Ivanpah Solar Power Facility

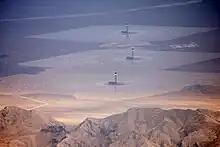
Aerial photograph of Ivanpah Solar Power Facility

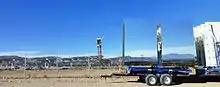
Power tower 2 of the Ivanpah Solar Electric Generating System under construction. The heliostat mirrors on the truck are awaiting installation.

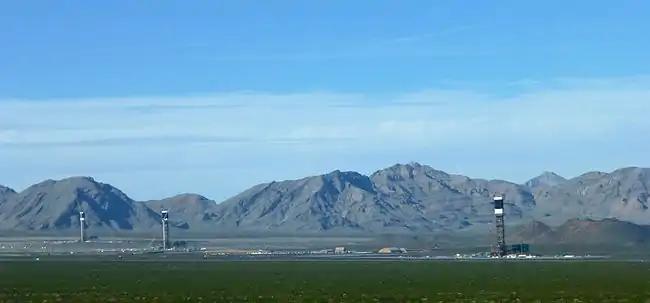
View of Ivanpah Solar Electric Generating System from Yates Well Road. The Clark Mountain Range can be seen in the distance.

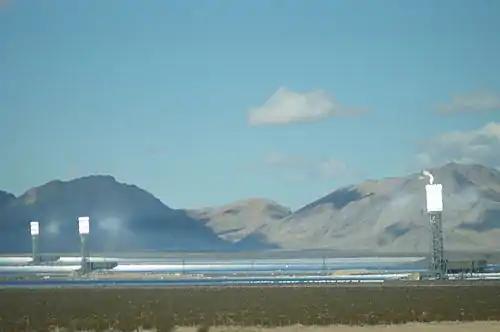
Ivanpah Solar Electric Generating System with all three towers under load, Feb 2014. Taken from the I-15.

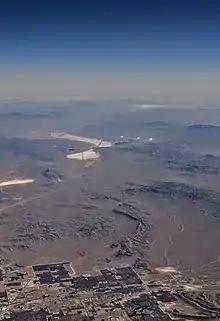
The bright spots of Ivanpah are clearly visible from above Las Vegas and further.

The Ivanpah system consists of three solar thermal power plants on of public land near the California–Nevada border in the Southwestern United States. Initially it was planned with 440 MW gross on of land, but then downgraded by 12%. It is west of south Interstate 15, north of Ivanpah, California, and adjacent to the Mountain Pass mine, the United States' only source of rare-earth minerals. The facility is visible from the I-15, the adjacent Mojave National Preserve, the Mesquite Wilderness, and the Stateline Wilderness. It is also visible from the Primm Valley resort area to the northeast.